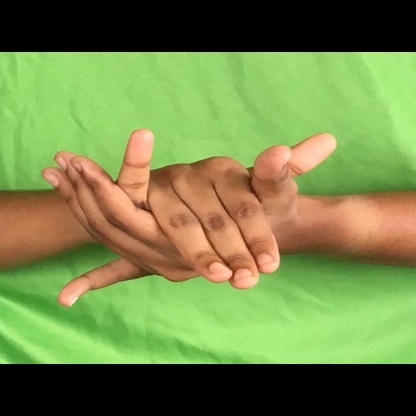
Mudra: Kurma